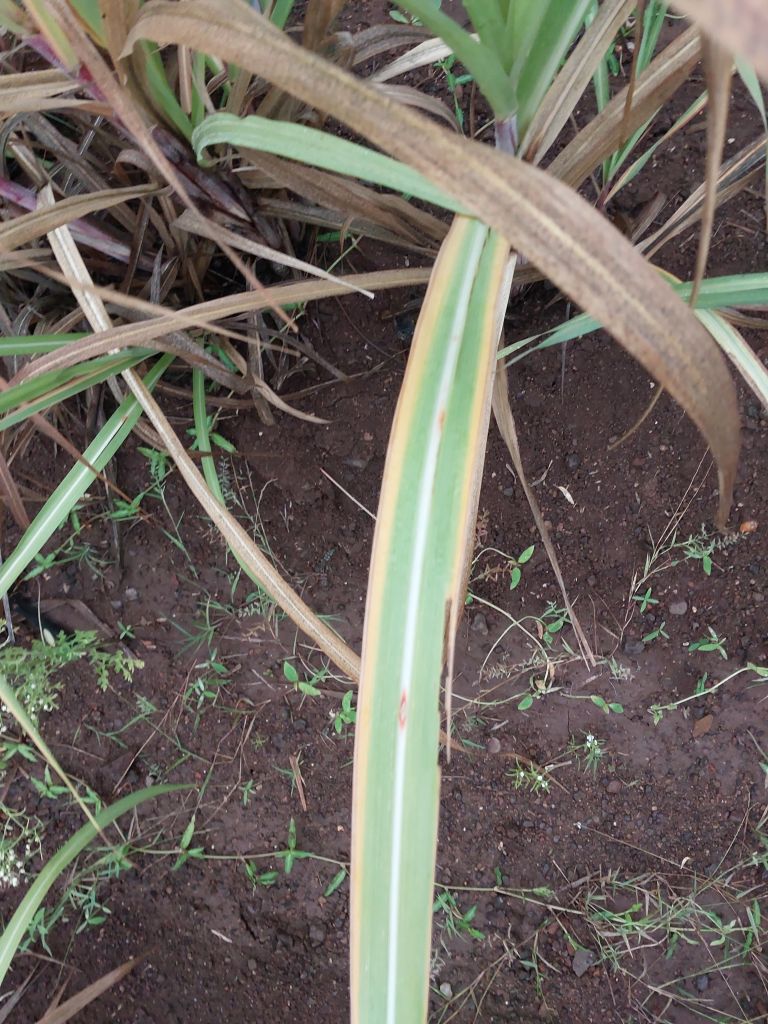
Label: Brown Spot